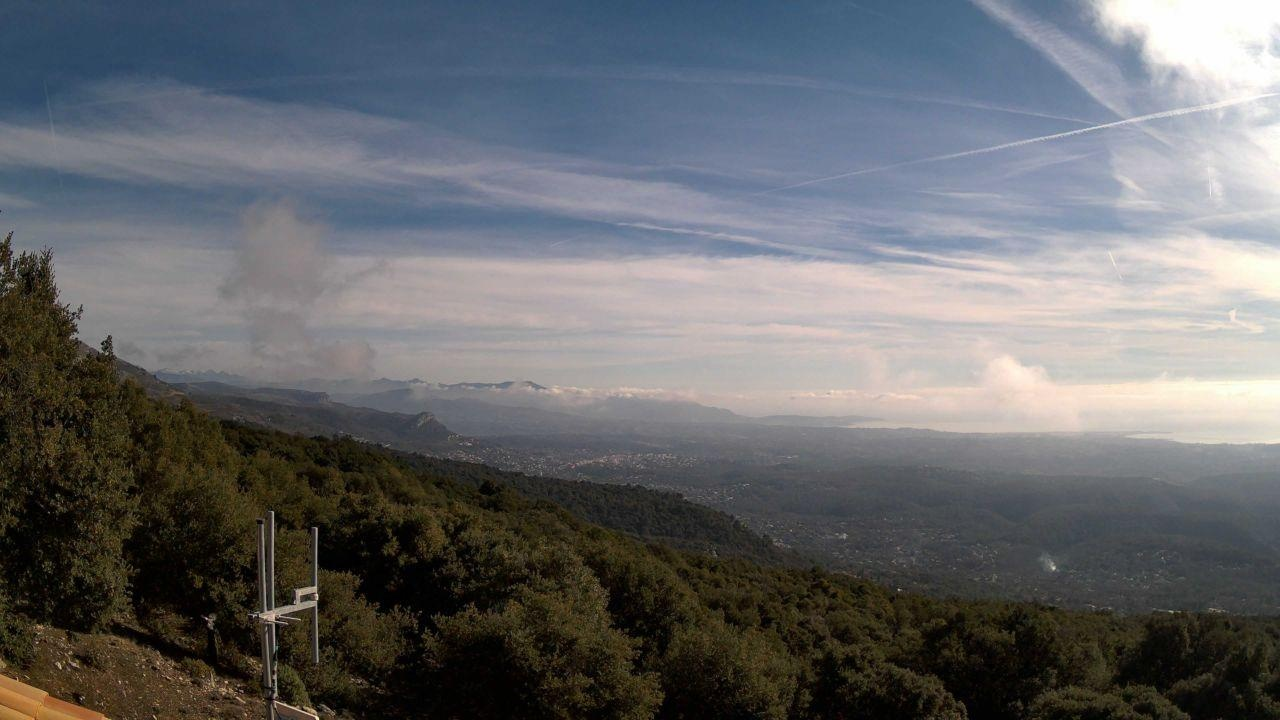
Fire: no
Smoke: yes